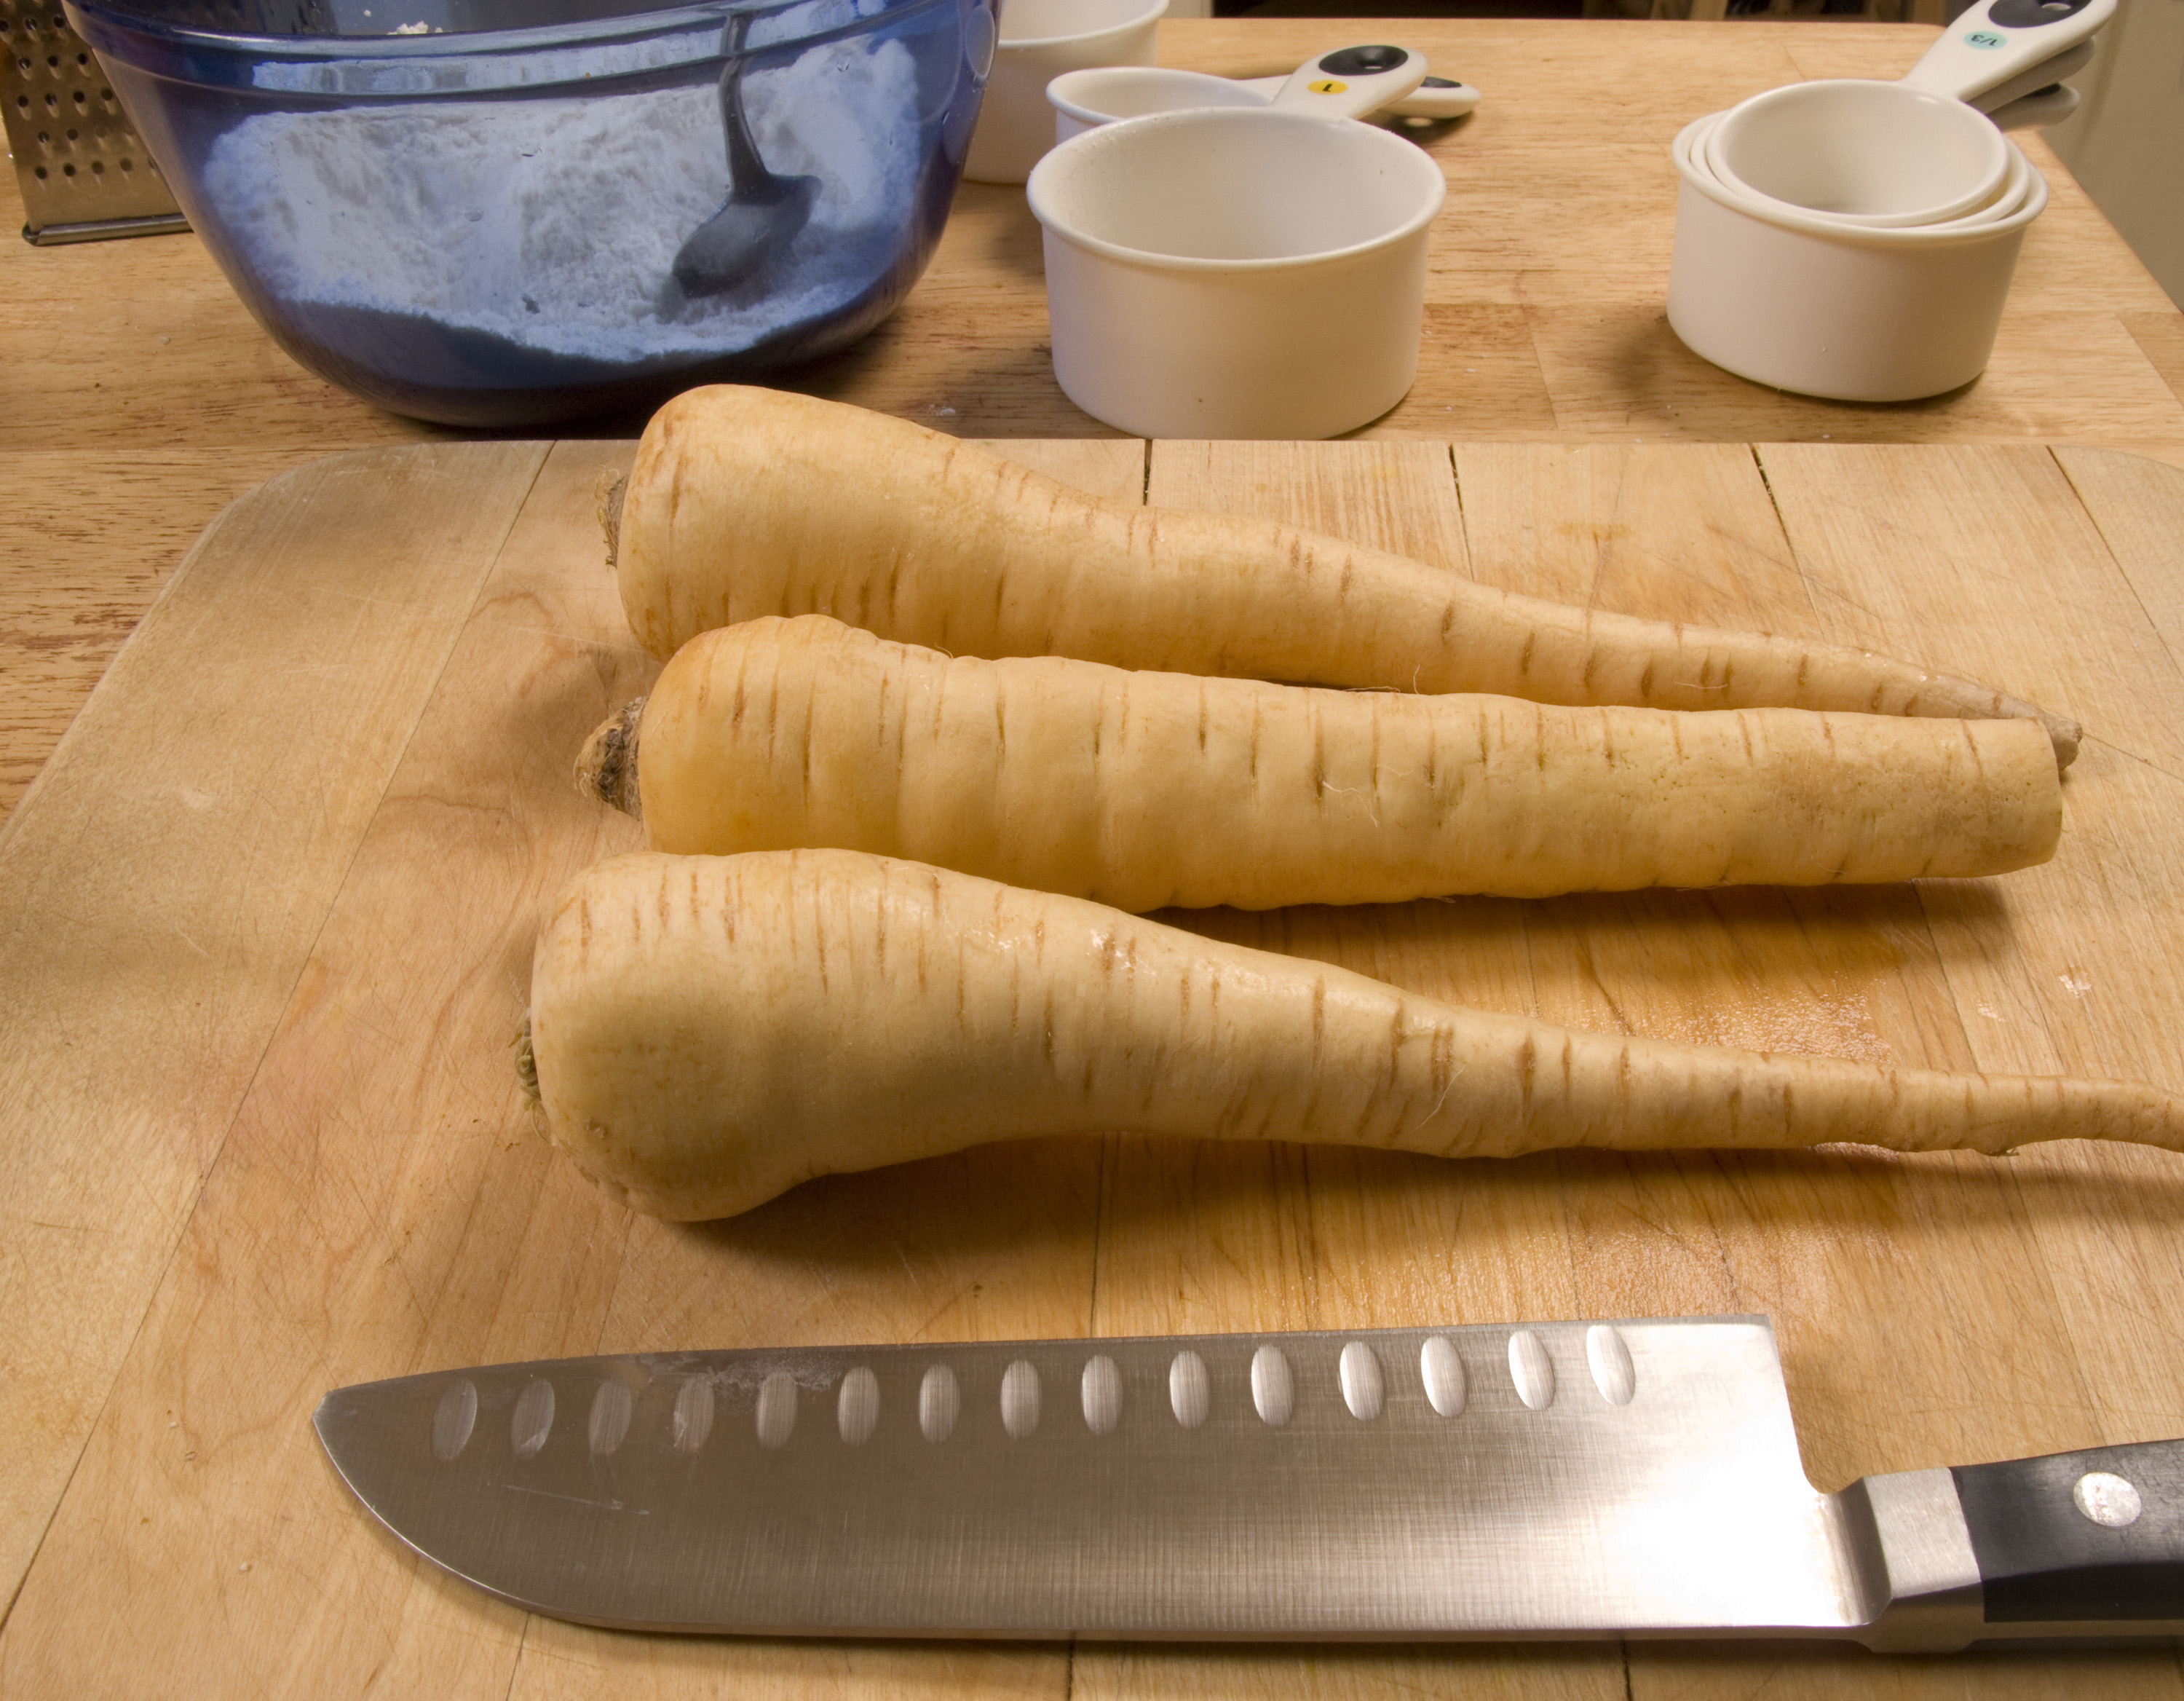
dish, food, produce, vegetable